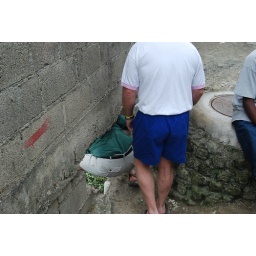
The boys were taking us to the beach. From the slums under this wall and there is the Playa (Beach)